Peter Daland

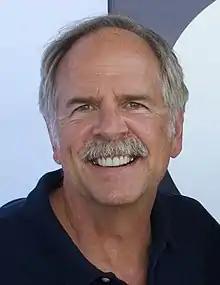
USC Gold medalist John Naber

For 35 years (1957–1992), Daland was the swimming coach for the USC Trojans, where he led the Trojans to 9 NCAA Championships. Harvard educated, and a graduate of Swarthmore, he was known for bringing the "bearing of an upper crust Eastern sophisticate" to the less stodgy USC campus, and would often come to the swim deck in a white shirt, coat and tie.